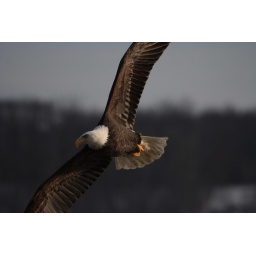
Soaring above the river in search of a fish dinner. The true expression of what graceful is about.